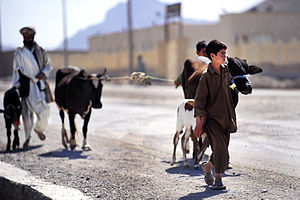
Farah (Afghanistan)
Farah er en by i det sydvestlige Afghanistan, med et indbyggertal på ca. 54.000. Byen er hovedstad i en provins af samme navn.